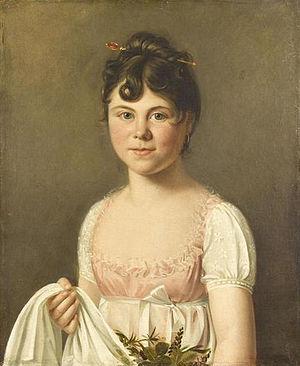
Martin Drolling, né le 19 septembre 1752 à Oberhergheim, et mort à Paris le 16 avril 1817, est un peintre français de portraits et de scènes de genre.